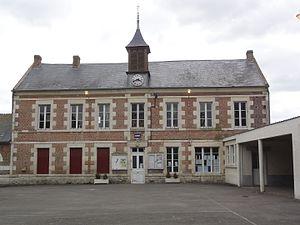
Grandlup-et-Fay (Aisne) mairie
Grandlup-et-Fay est une commune française située dans le département de l'Aisne, en région Hauts-de-France.